Dolf Jansen

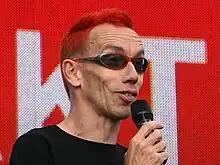
Dolf Jansen in 2008

Dolf Jansen (born 25 June 1963 in Amsterdam) is a Dutch comedian, host of the Radio 2 programme "Spijkers met Koppen" and an active Marathon runner. On television Jansen hosted "Loods 6" (1991), "Kunstbende" (1992), "Jansen slaat door" (TROS) (1993) and "Jansen op jacht" (2007).